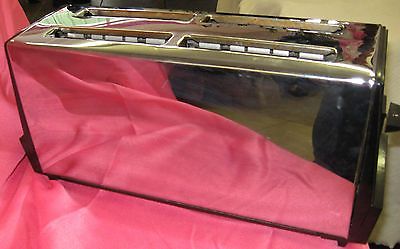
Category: toaster